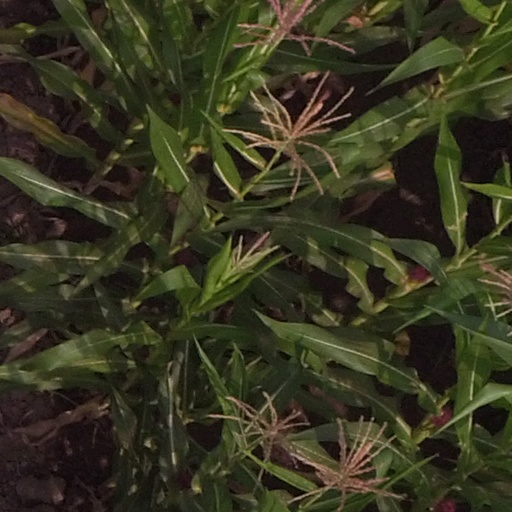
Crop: maize; corn